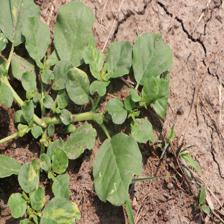
Label: BroadLeafWeed